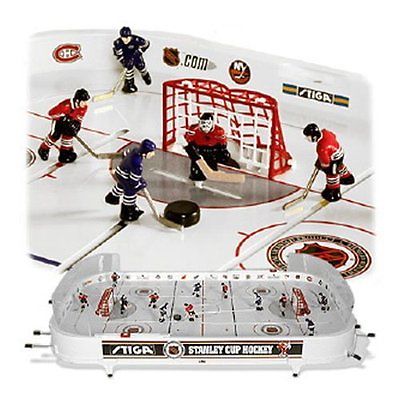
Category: table